Rock music

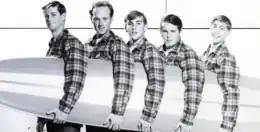
A 1963 publicity photo of the Beach Boys

The instrumental rock and roll of performers such as Duane Eddy, Link Wray and the Ventures was further developed by Dick Dale, who added distinctive "wet" reverb, rapid alternate picking, and Middle Eastern and Mexican influences. He produced the regional hit "Let's Go Trippin' in 1961 and launched the surf music craze, following up with songs like "Misirlou" (1962). Like Dale and his Del-Tones, most early surf bands were formed in Southern California, including the Bel-Airs, the Challengers, and Eddie & the Showmen. The Chantays scored a top ten national hit with "Pipeline" in 1963 and probably the best-known surf tune was 1963's "Wipe Out", by the Surfaris, which hit number 2 and number 10 on the "Billboard" charts in 1965. Surf rock was also popular in Europe during this time, with the British group the Shadows scoring hits in the early 1960s with instrumentals such as "Apache" (1960) and "Kon-Tiki" (1961), while Swedish surf group the Spotnicks saw success in both Sweden and Britain.